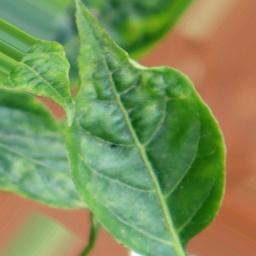
Label: healthy